Hughes Range (Antarctica)

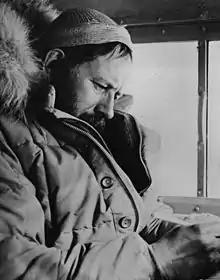
Albert Paddock Crary, who surveyed the range, in 1959

Discovered and photographed by Rear Admiral Byrd on the Baselaying Flight of Nov. 18, 1929, and surveyed by Albert P. Crary in 1957-58.